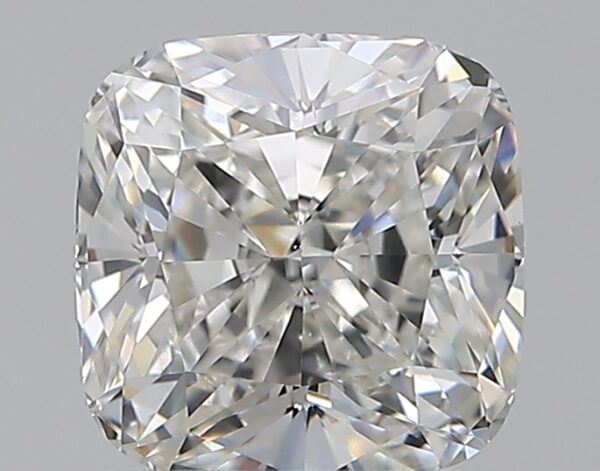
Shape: cushion
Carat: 1.2
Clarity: VS1
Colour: H
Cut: EX
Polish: EX
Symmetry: EX
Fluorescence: ST
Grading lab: GIA
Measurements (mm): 5.87 x 5.85 x 4.07